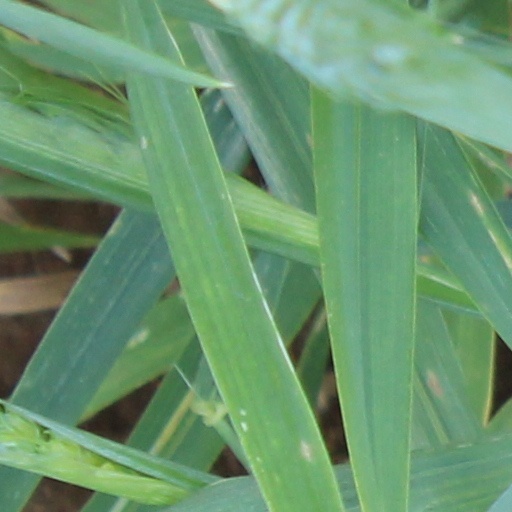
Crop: wheat